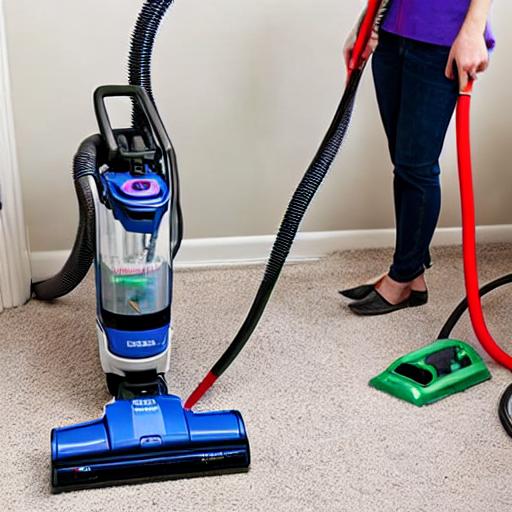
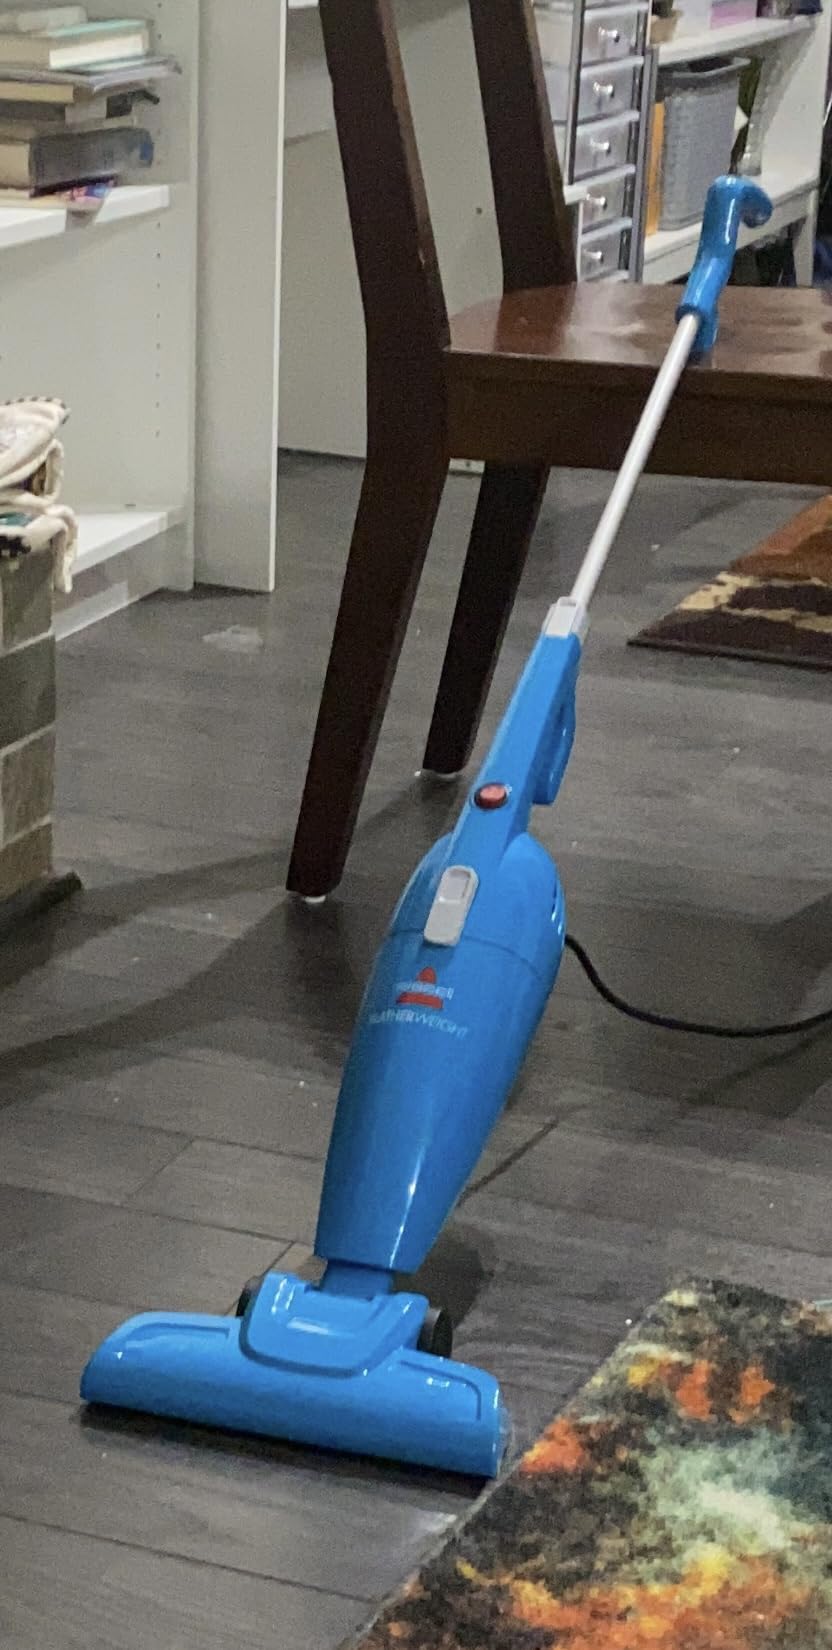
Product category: items_vacuum
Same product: no